Notes from Underground

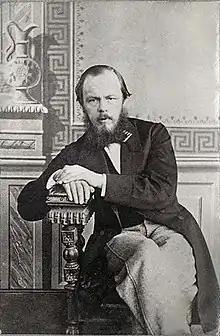
Dostoevsky in 1863, the year before "Notes from Underground" was published

The narration by the Underground Man is laden with ideological allusions and complex conversations regarding the political climate of the period. Using his fiction as a weapon of ideological discourse, Dostoevsky challenges the ideologies of his time, mainly nihilism and rational egoism. The novel rejects the rationalist assumptions which underlie Jeremy Bentham's utilitarian social philosophy.